Robert L. Ghormley

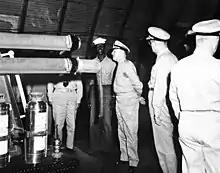
Ghormley during an inspection of the fire equipment at Manana Naval Barracks, Hawaii, August 1944.

Dismayed by Ghormley's shortcomings, on October 18 Admiral Nimitz replaced him with Vice Admiral Halsey, who quickly and decisively took leadership command and fully restored the balance of trust. Placing Halsey in charge demonstrated that the job had required a decisive, aggressive, competent and battle-trained carrier admiral. As Ghormley should have done from the beginning, Halsey had no problem with making frequent numerous appearances and taking the lead. Some time later, according to Elmer B. Potter, the biographer of Nimitz, Ghormley "was found to be suffering from abscessed teeth, possibly the main cause of his shortcomings as ComSoPac."